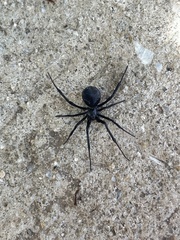
Species: Lactrodectus_hesperus